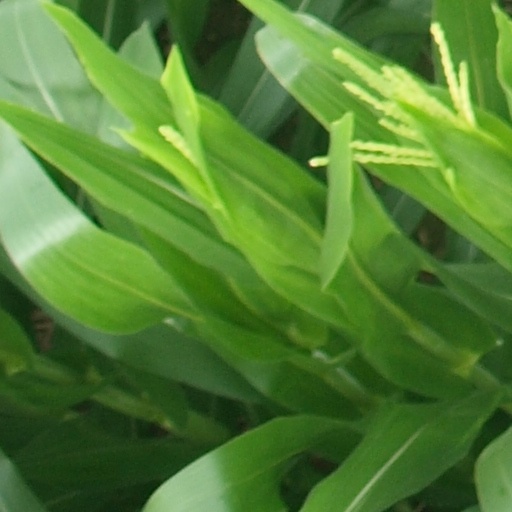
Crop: maize; corn